Casar Jacobson

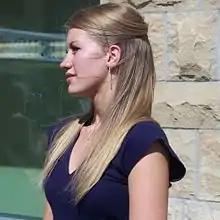
Jacobson (2008)

Casar Jacobson (born November 8, 1985) is a Norwegian-Canadian actress, UN disability rights campaigner and former beauty pageant titleholder, from Calgary, Alberta. She is a disability, equality and gender rights activist, and United Nations Women Youth Champion. She has also been a successful pageant contestant, winning Miss Canada Globe.